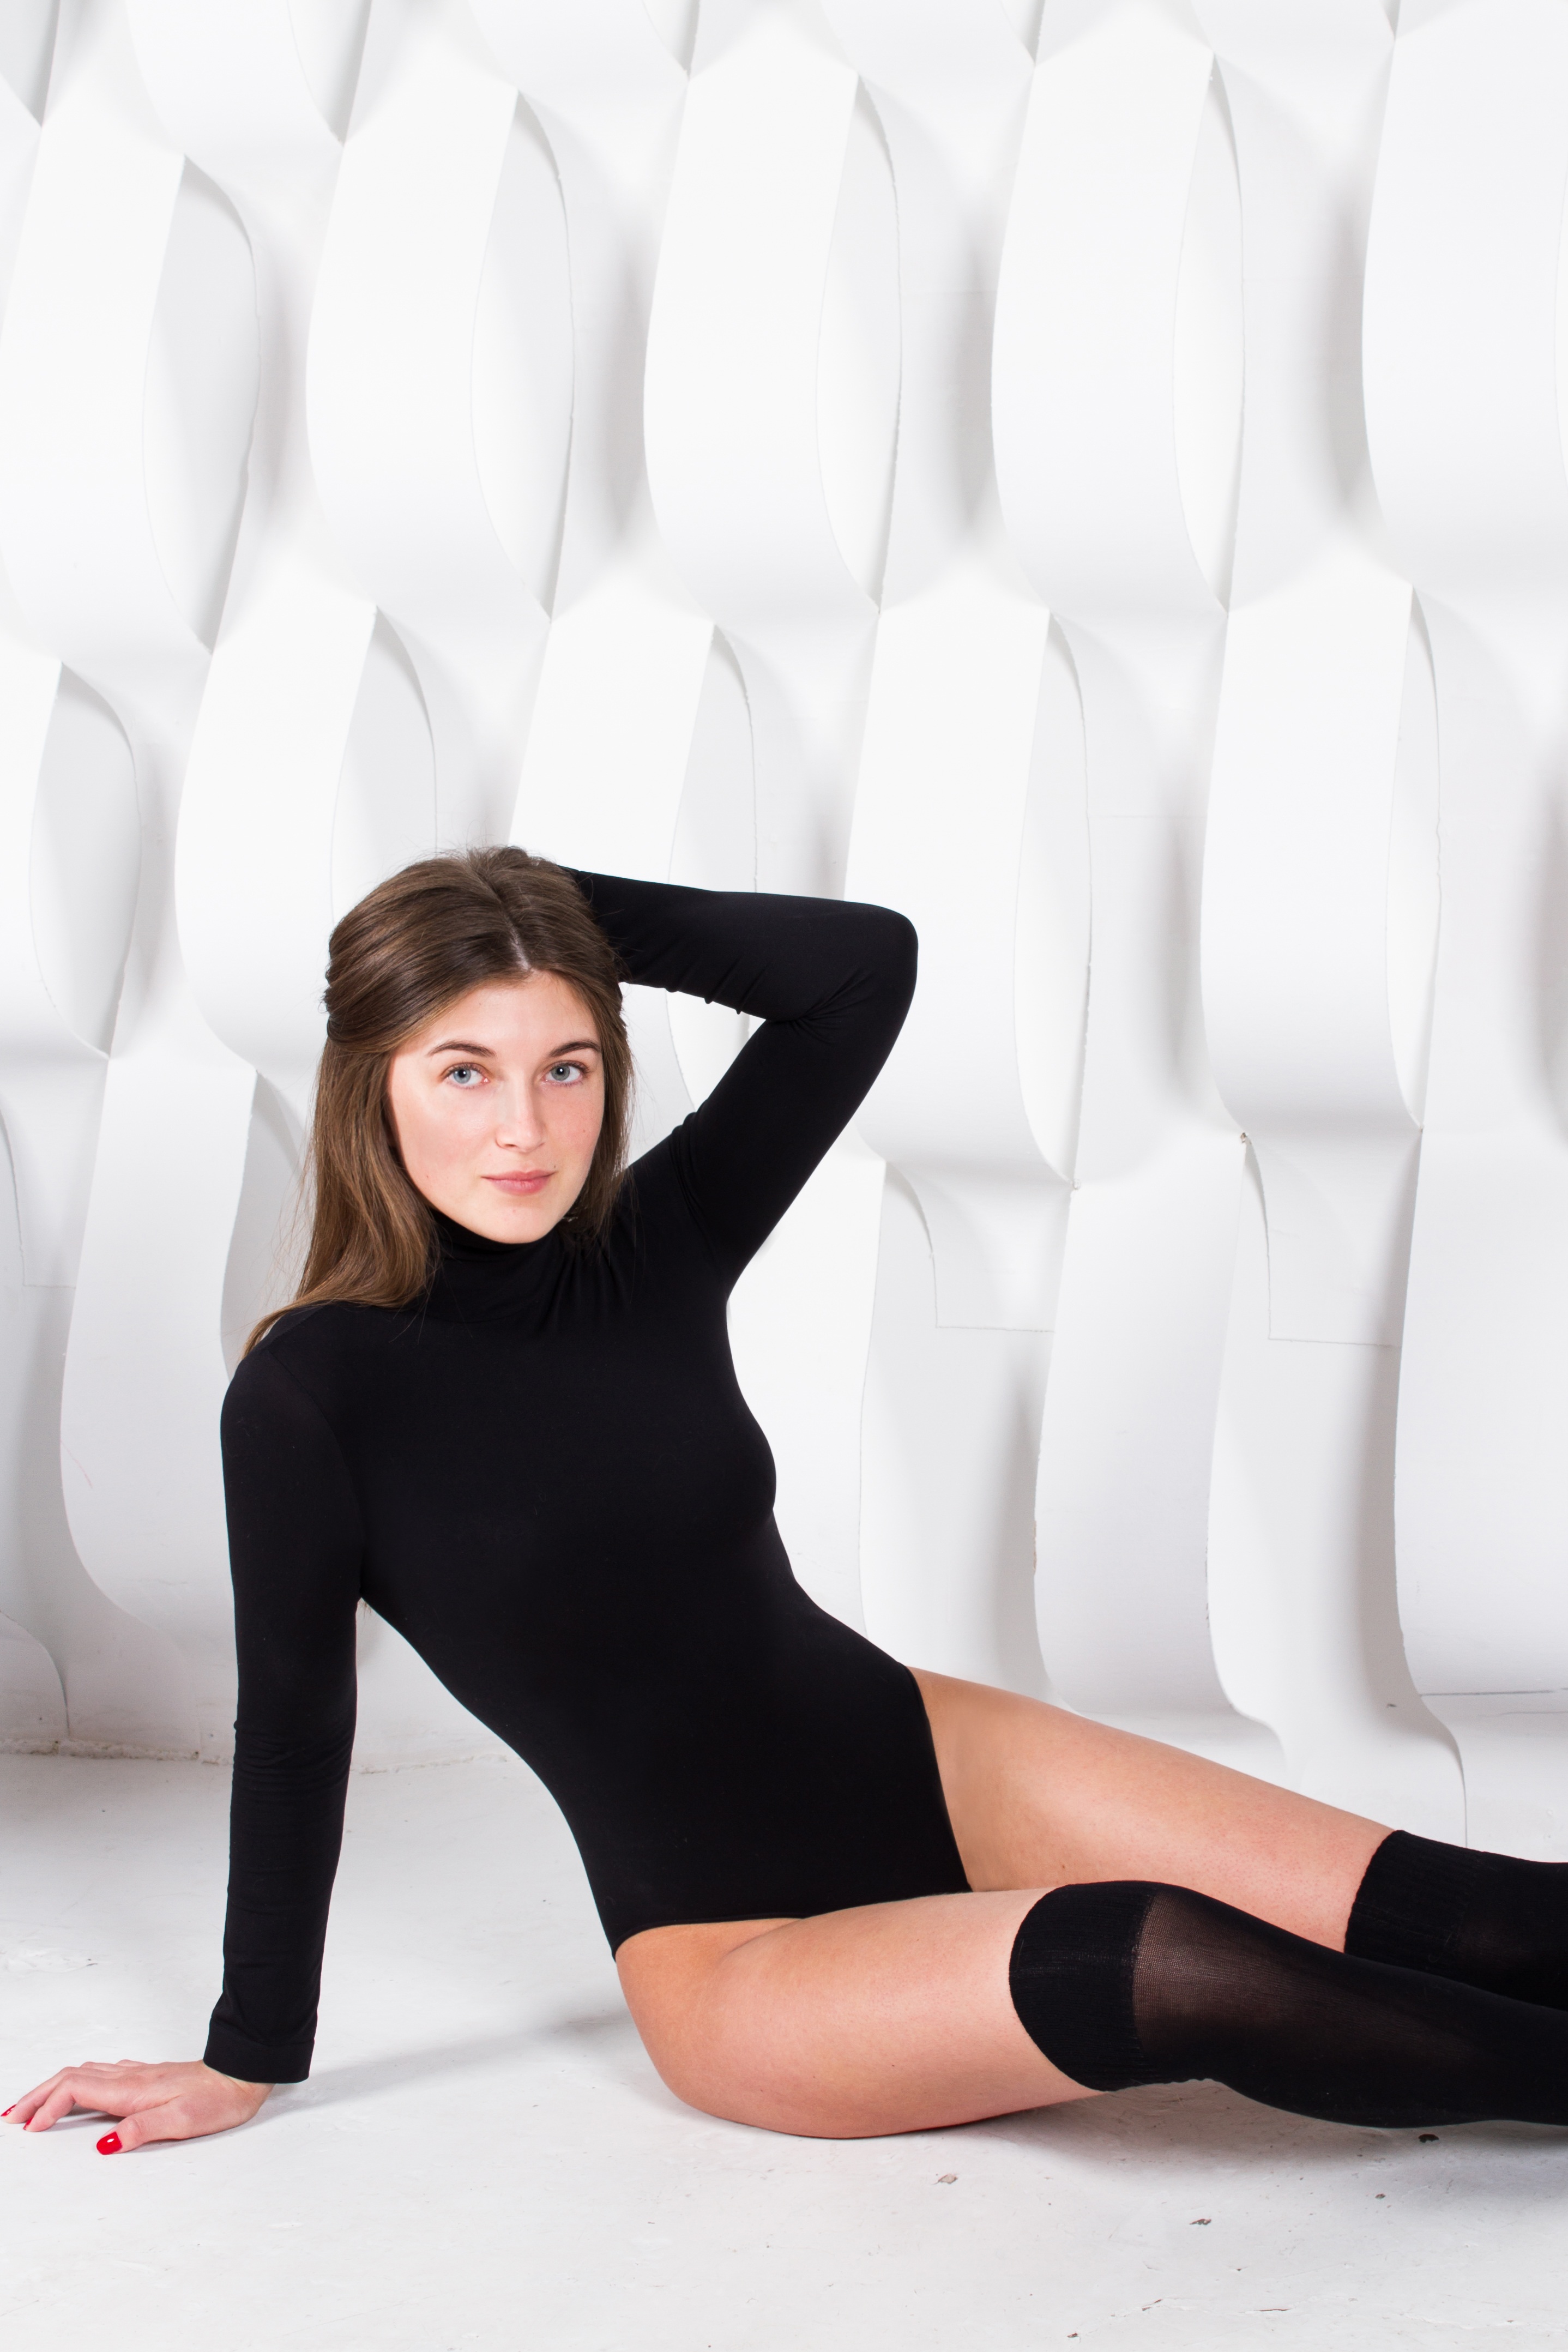
girl, leg, sitting, clothing, arm, hairstyle, human body, textile, girls, neck, thigh, footwear, tights, photoshoot, abdomen, photo shoot, human positions, physical fitness